Nissan Juke

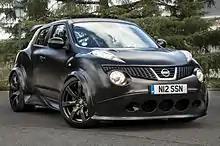
Juke-R Prototype

The Juke-R is a limited production run Juke with the drivetrain, chassis, and the 3.8-litre VR engine from the Nissan GT-R that produces . The car was developed after hours by a group of Nissan engineers and motorsport engineering company RML Group (a Nissan partner); the production was handled by tuners Severn Valley Motorsport. Although Nissan planned to produce 17 or 23 units, only a total of five Juke-Rs were produced. Two of those five were kept by Nissan, meaning only three examples were actually sold.